A Boy Called Po

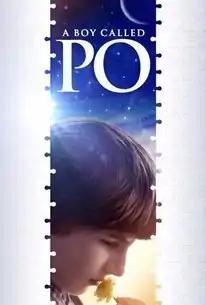
Film poster

A Boy Called Po (also known as Po) is a 2016 American drama film directed by John Asher and written by Colin Goldman, based on a true story starring Christopher Gorham, Julian Feder, and Kaitlin Doubleday. When his wife dies of cancer, an overworked engineer struggles to care for his son with autism. In response to bullying, the young boy regresses into a fantasy world escape. The score for the film was composed by Burt Bacharach.